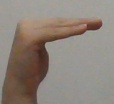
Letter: haa